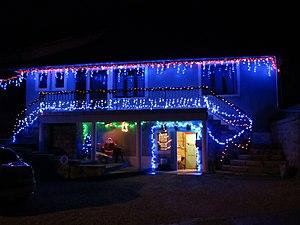
Illuminations 2014 au village de Vercia (Jura).